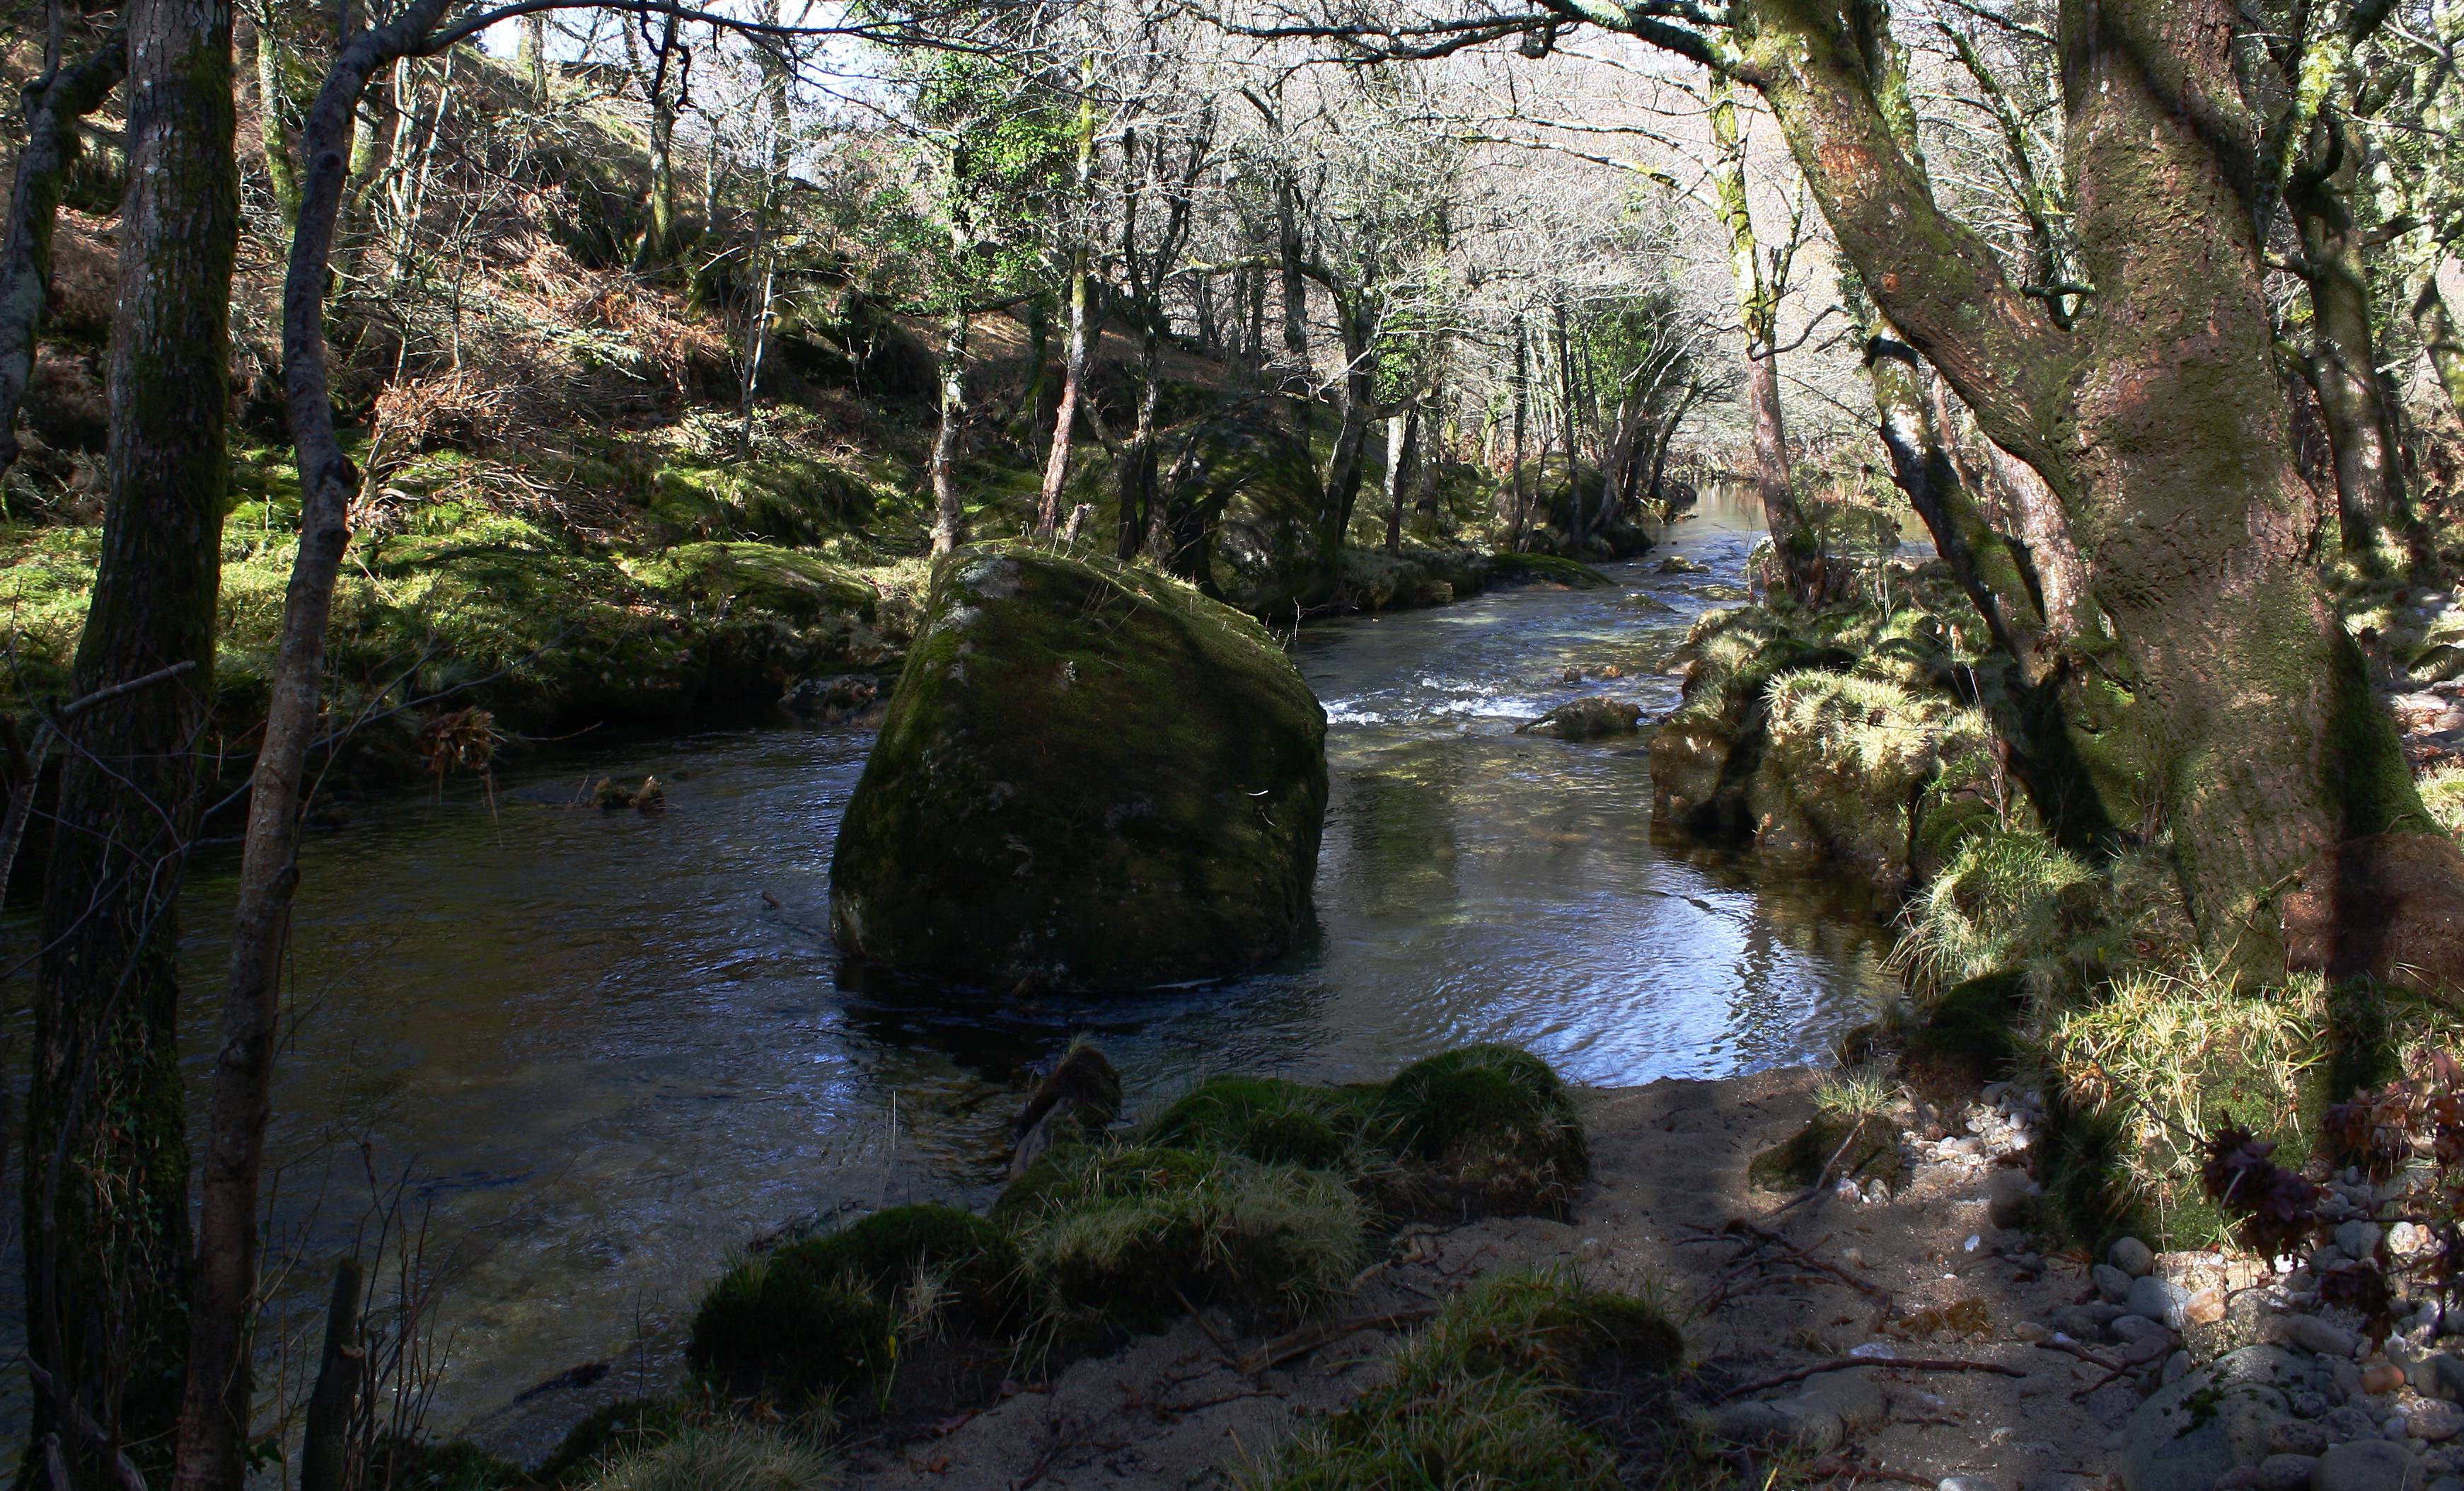
tree, forest, creek, wilderness, river, valley, stream, jungle, rapid, body of water, spain, rainforest, galicia, pontevedra, woodland, habitat, water feature, ecosystem, watercourse, espana, alama, canoneos1000d, rioverdugo, old growth forest, natural environment